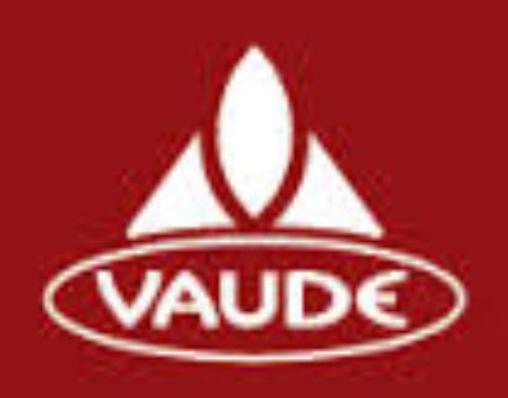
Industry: Others